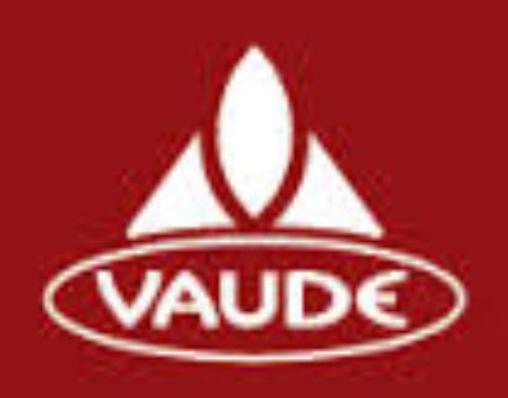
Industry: Others